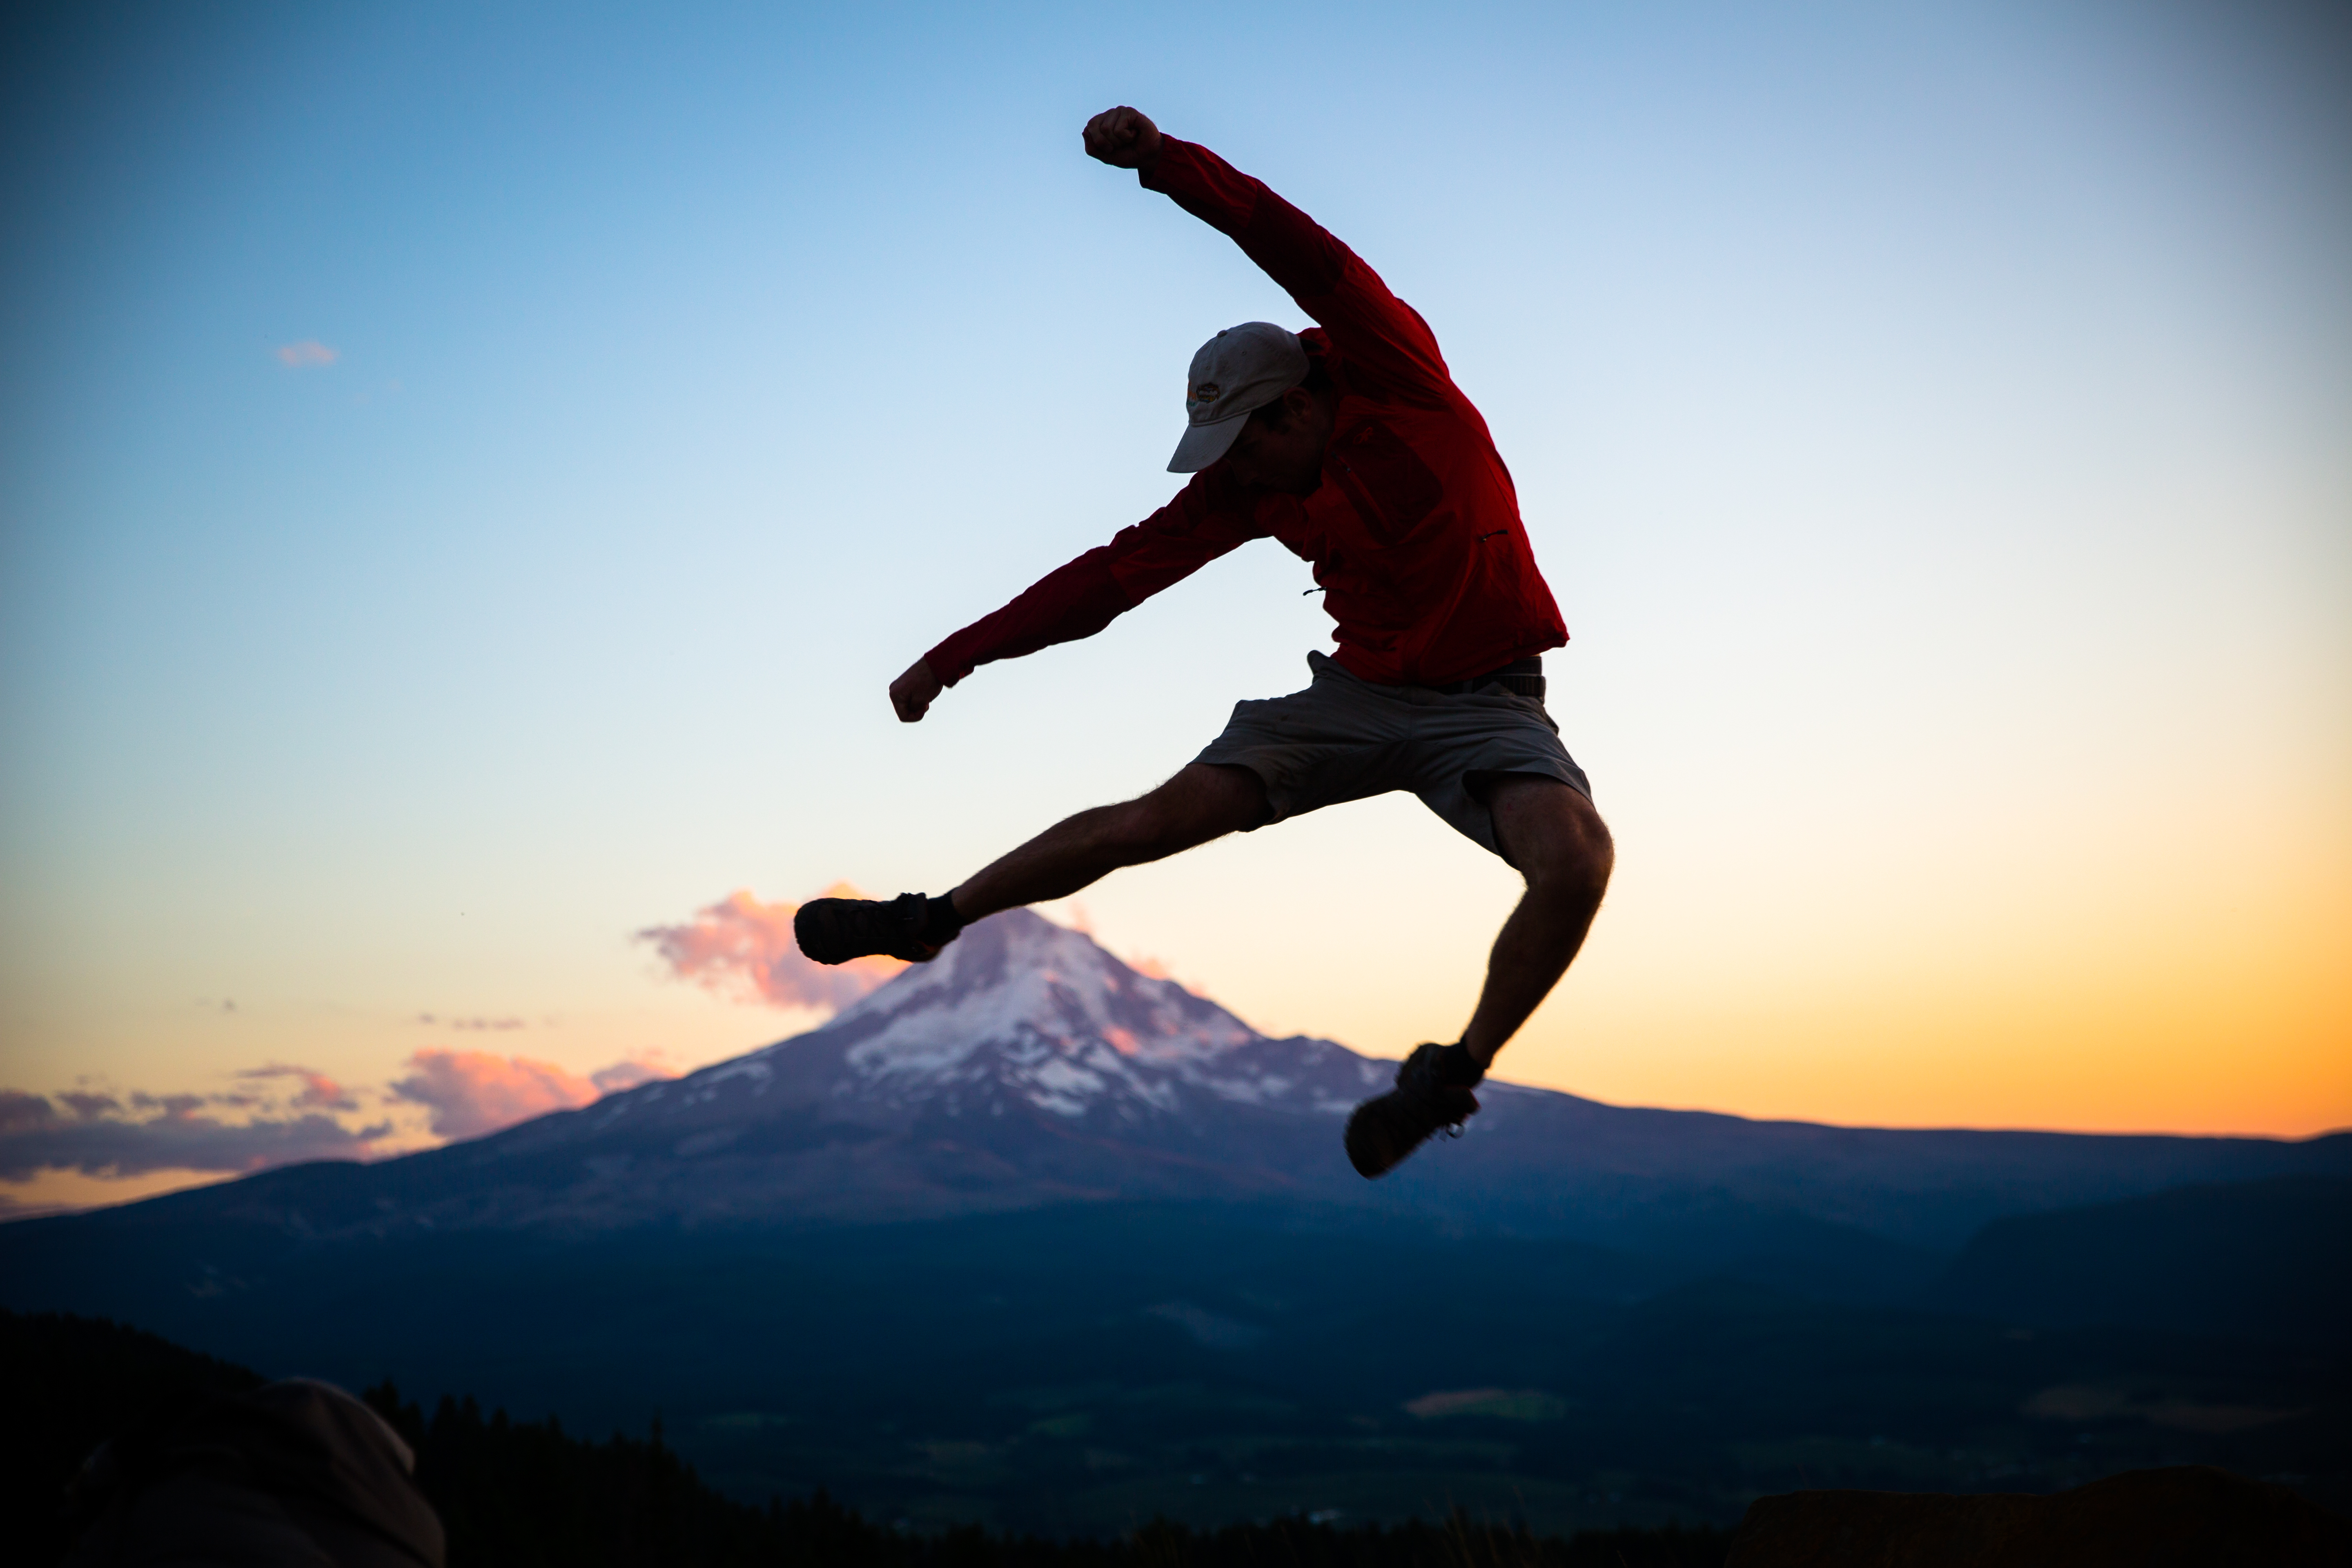
silhouette, sunset, river, jump, jumping, portrait, action, canon, roadtrip, extreme sport, hood, 2014, sports, cool, mark, 5d, shot, iii, acrobatics, oregon, piercemartin, ninja, hoodriver, physical exercise, atmosphere of earth, human action